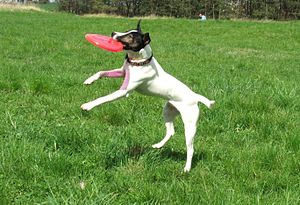
Legetøj / Galleri
Et legetøj er et objekt, hvis primære anvendelse er at blive leget med. Legetøj bliver sædvanligvis associeret med børn og kæledyr, men det er ikke usædvanligt, at voksne og nogle ikke-kæledyr leger med legetøj. Mange genstande er fremstillet som legetøj, mens andre er fremstillet med andre formål. De kan også fungere som legetøj. Et barn kan samle en sten og træstykker og ring og forestille sig, at det er dyr eller en flyvemaskine. En kat kan lege med en garnnøgle. Noget legetøj er lavet til samlere, og det bliver der sjældent leget med.